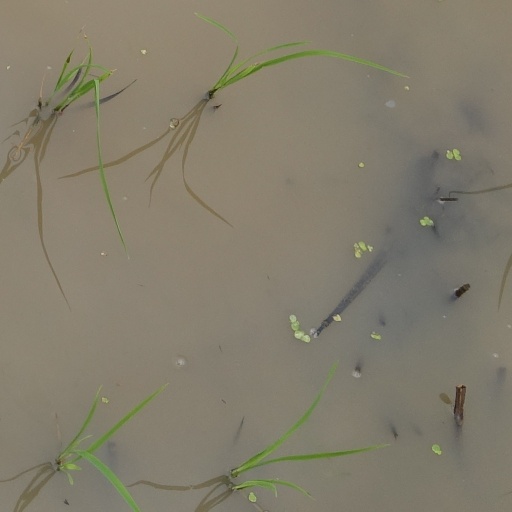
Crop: rice